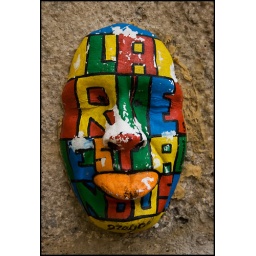
the street is ours! On a wall in Paris